Fuzzy Zoeller

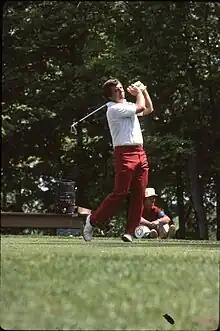
Fuzzy Zoeller after hitting a shot off a tee during the first round of the 1980 Memorial Tournament at the Muirfield Village Golf Club.

For much of his career, Zoeller was famous for waving a white towel in mock surrender from the fairway of the 72nd hole of the 1984 U.S. Open, after Greg Norman holed a long putt on the 72nd green to tie Zoeller for the tournament lead. At the end of the 18-hole playoff the next day between Norman and Zoeller (which Zoeller won by 8 strokes), Norman waved a white towel himself, returning the joke.